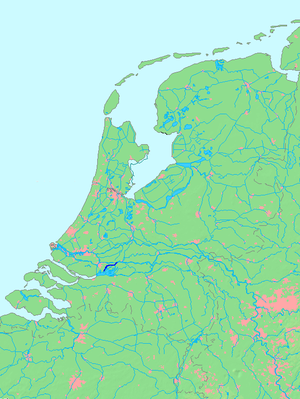
La Nouvelle Merwede est une rivière néerlandaise qui forme une partie de la frontière entre le Brabant-Septentrional et la Hollande-Méridionale. La Nouvelle Merwede a une longueur de 20 km.